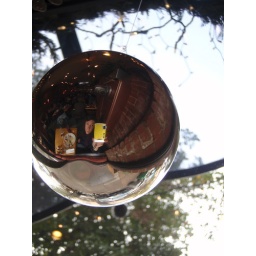
not by myself. the boy had finished his plate and went to put more $$ in the meter.